Kick-Heart

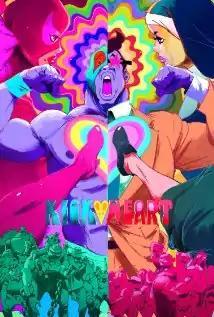
Official theatrical and DVD poster

is a 2013 Japanese anime short film that uses surreal-psychedelic animation and storytelling to tell a love story between a professional wrestler and a nun. The film was directed by Masaaki Yuasa through Production I.G studios, who ran a successful Kickstarter campaign to fund the short. The short screened on Toonami in 2013 and has screened at several festivals such as the BFI London Film Festival.